Hundred Days

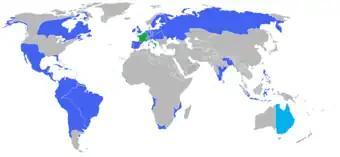
All the participants of the War of the Seventh Coalition. Blue: The Coalition and their colonies and allies. Green: The First French Empire, its protectorates, colonies and allies.

Issy was the last field engagement of the Hundred Days. There was a campaign against fortresses still commanded by Bonapartist governors that ended with the capitulation of Longwy on 13 September 1815. The Treaty of Paris was signed on 20 November 1815, bringing the Napoleonic Wars to a formal end.